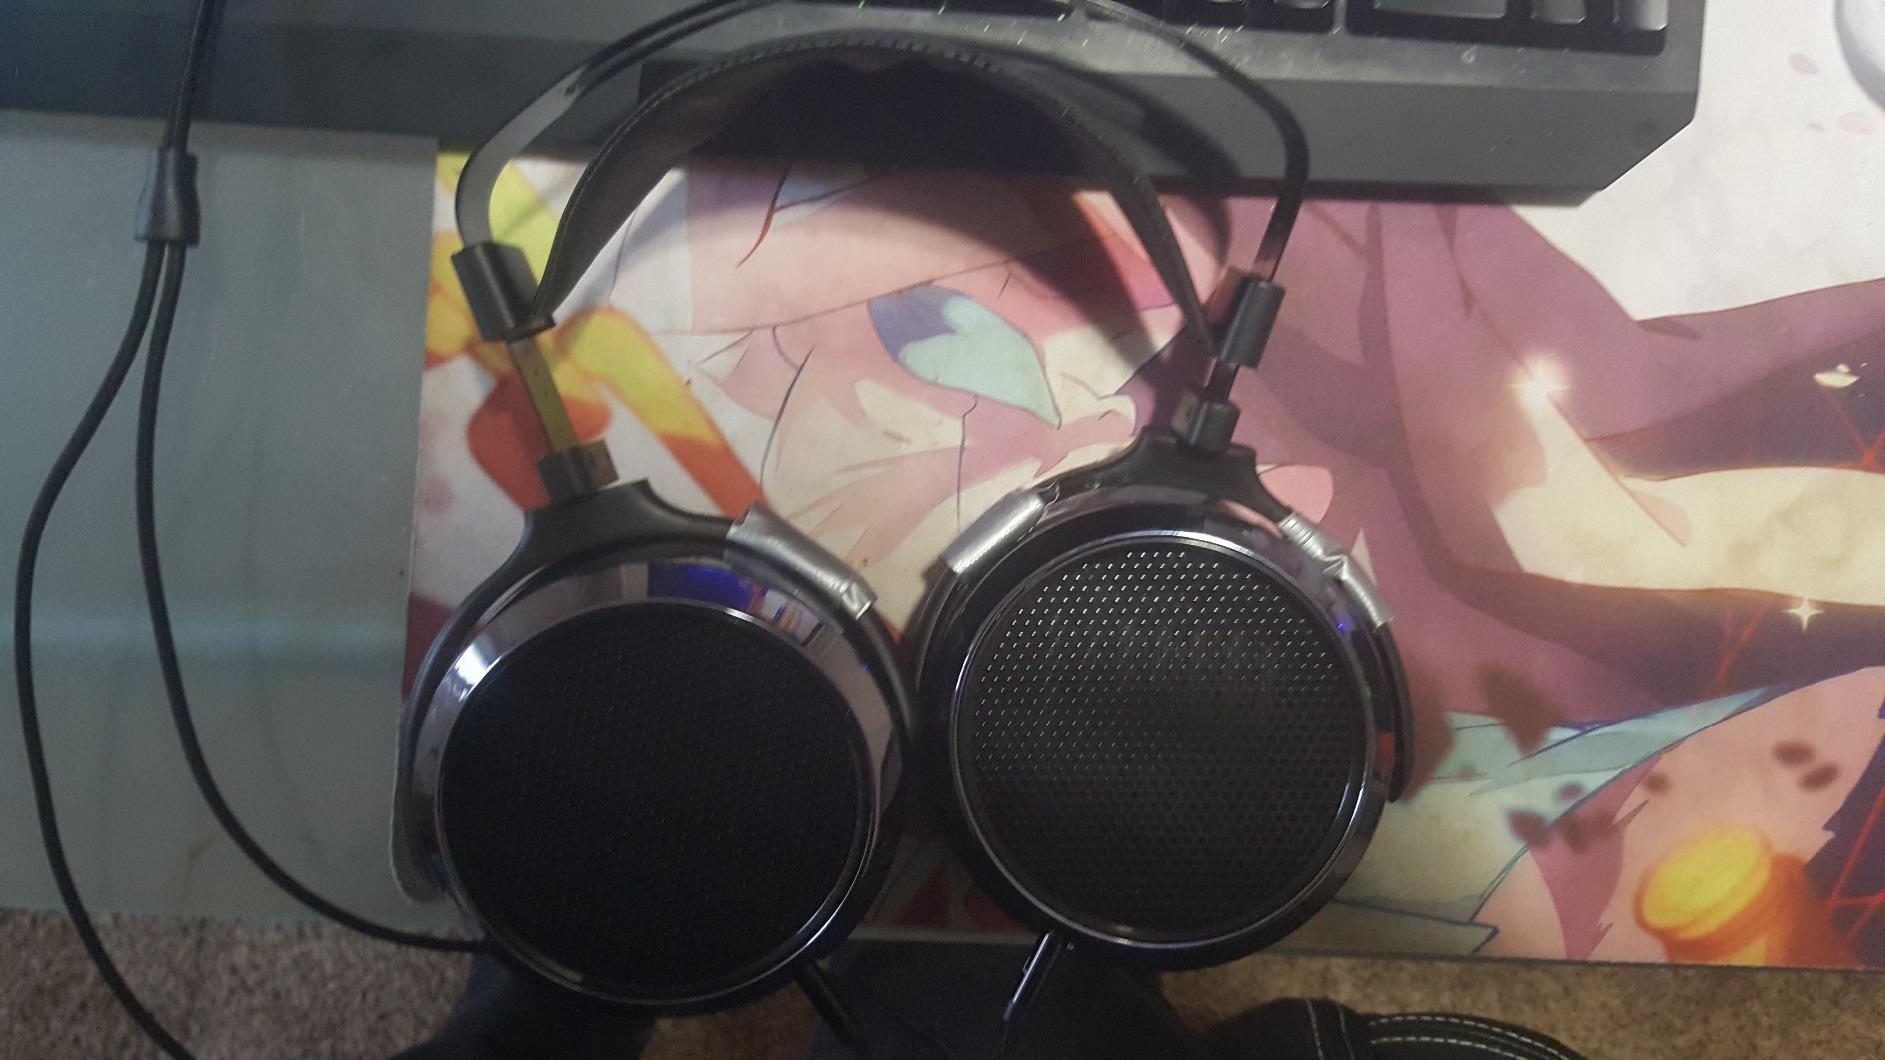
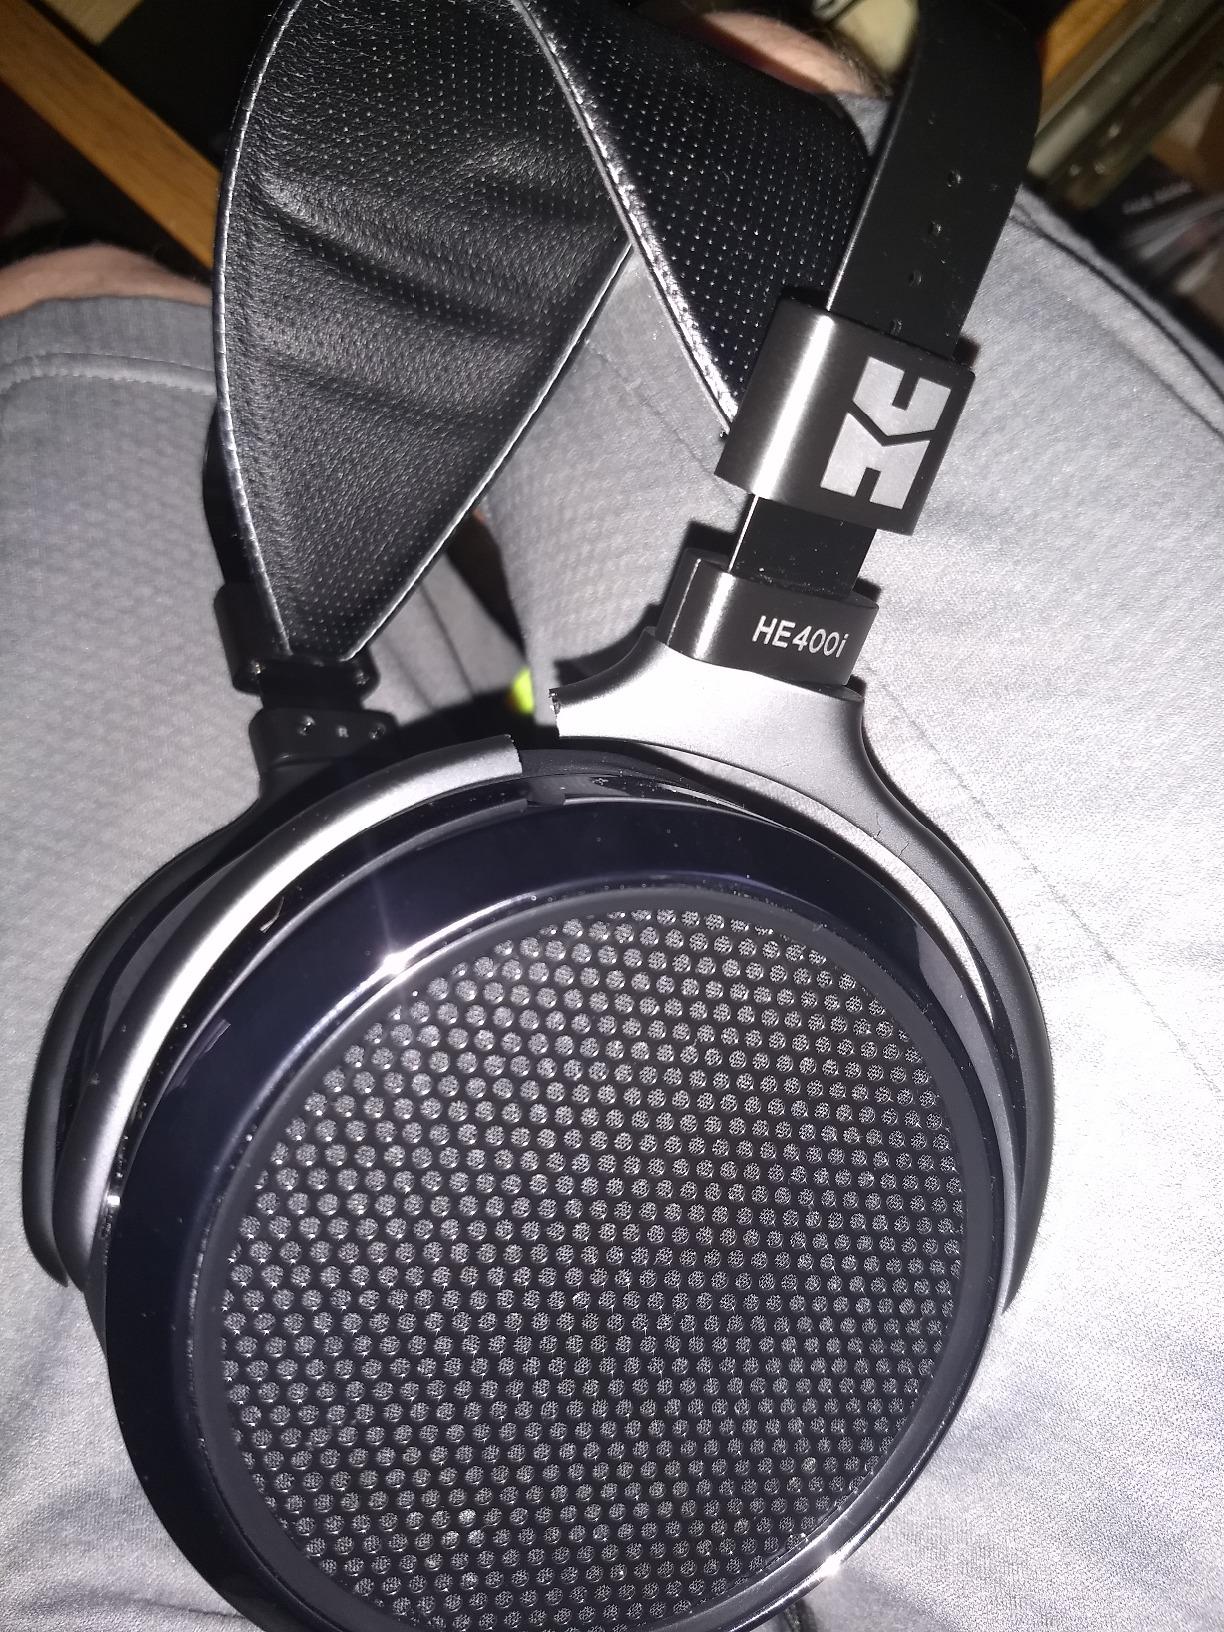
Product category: headphones
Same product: yes